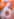
Number: 6